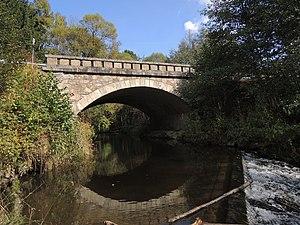
La Steinerne Mühl est une rivière tchèque puis autrichienne de 24 km de long qui coule dans le land de Haute-Autriche. Elle est un affluent de la Große Mühl, donc un sous-affluent du Danube.